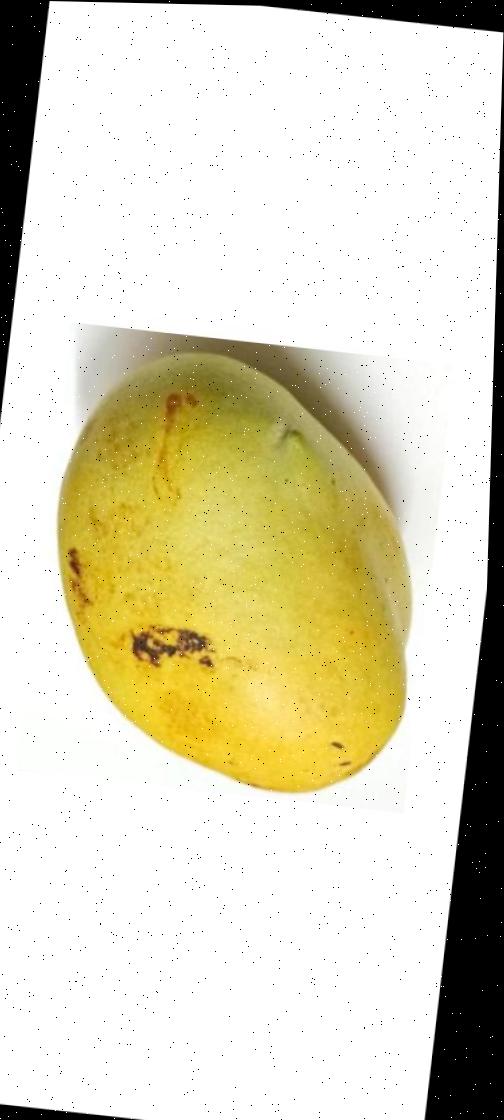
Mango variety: Bari-11